Postage stamps and postal history of the Danish West Indies

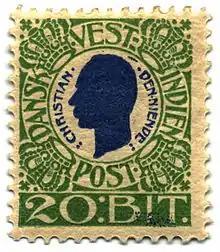
20 bit stamp, 1905

As a result of the currency reform, in 1905, new stamps were issued. Values from 5b to 50b had a silhouette of King Christian IX, while 1fr, 2fr, and 5fr depicted the sailing ship "Ingolf" in St. Thomas harbor. New postage dues were required as well. Additional 5b stamps were produced by surcharging older stamps.